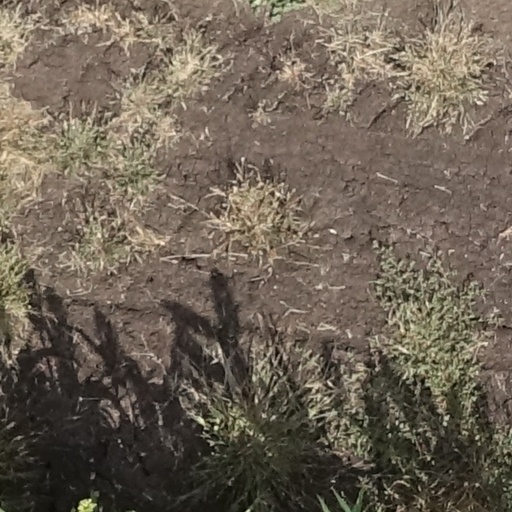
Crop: sorghum